The Devil Came from Akasava

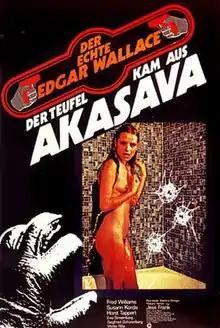
German theatrical release poster

The Devil Came from Akasava is a 1971 West German-Spanish adventure-spy film directed by Jesús Franco. It was based on a novel by Edgar Wallace called "The Keepers of the Stone".